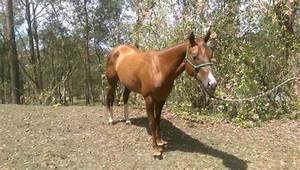
Label: cavallo